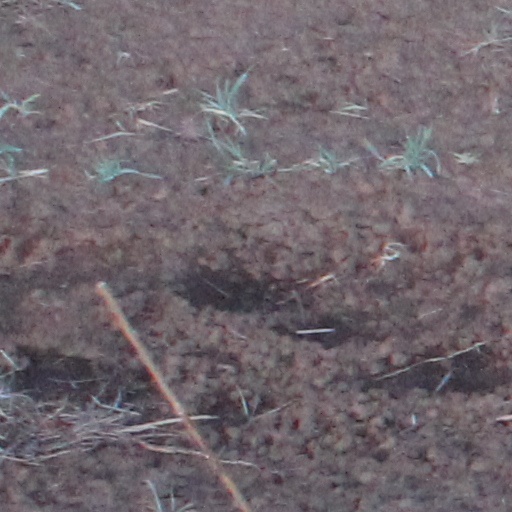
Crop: wheat